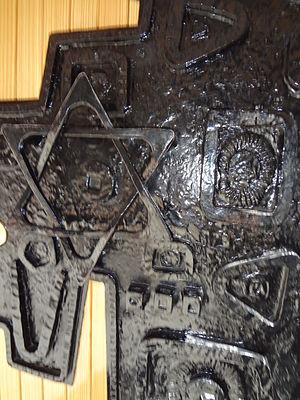
La synagogue Beth Yaacov de Madrid est la première construite en Espagne depuis l'expulsion des juifs en 1492. Elle est située rue de Balmes dans le district de Chamberí.